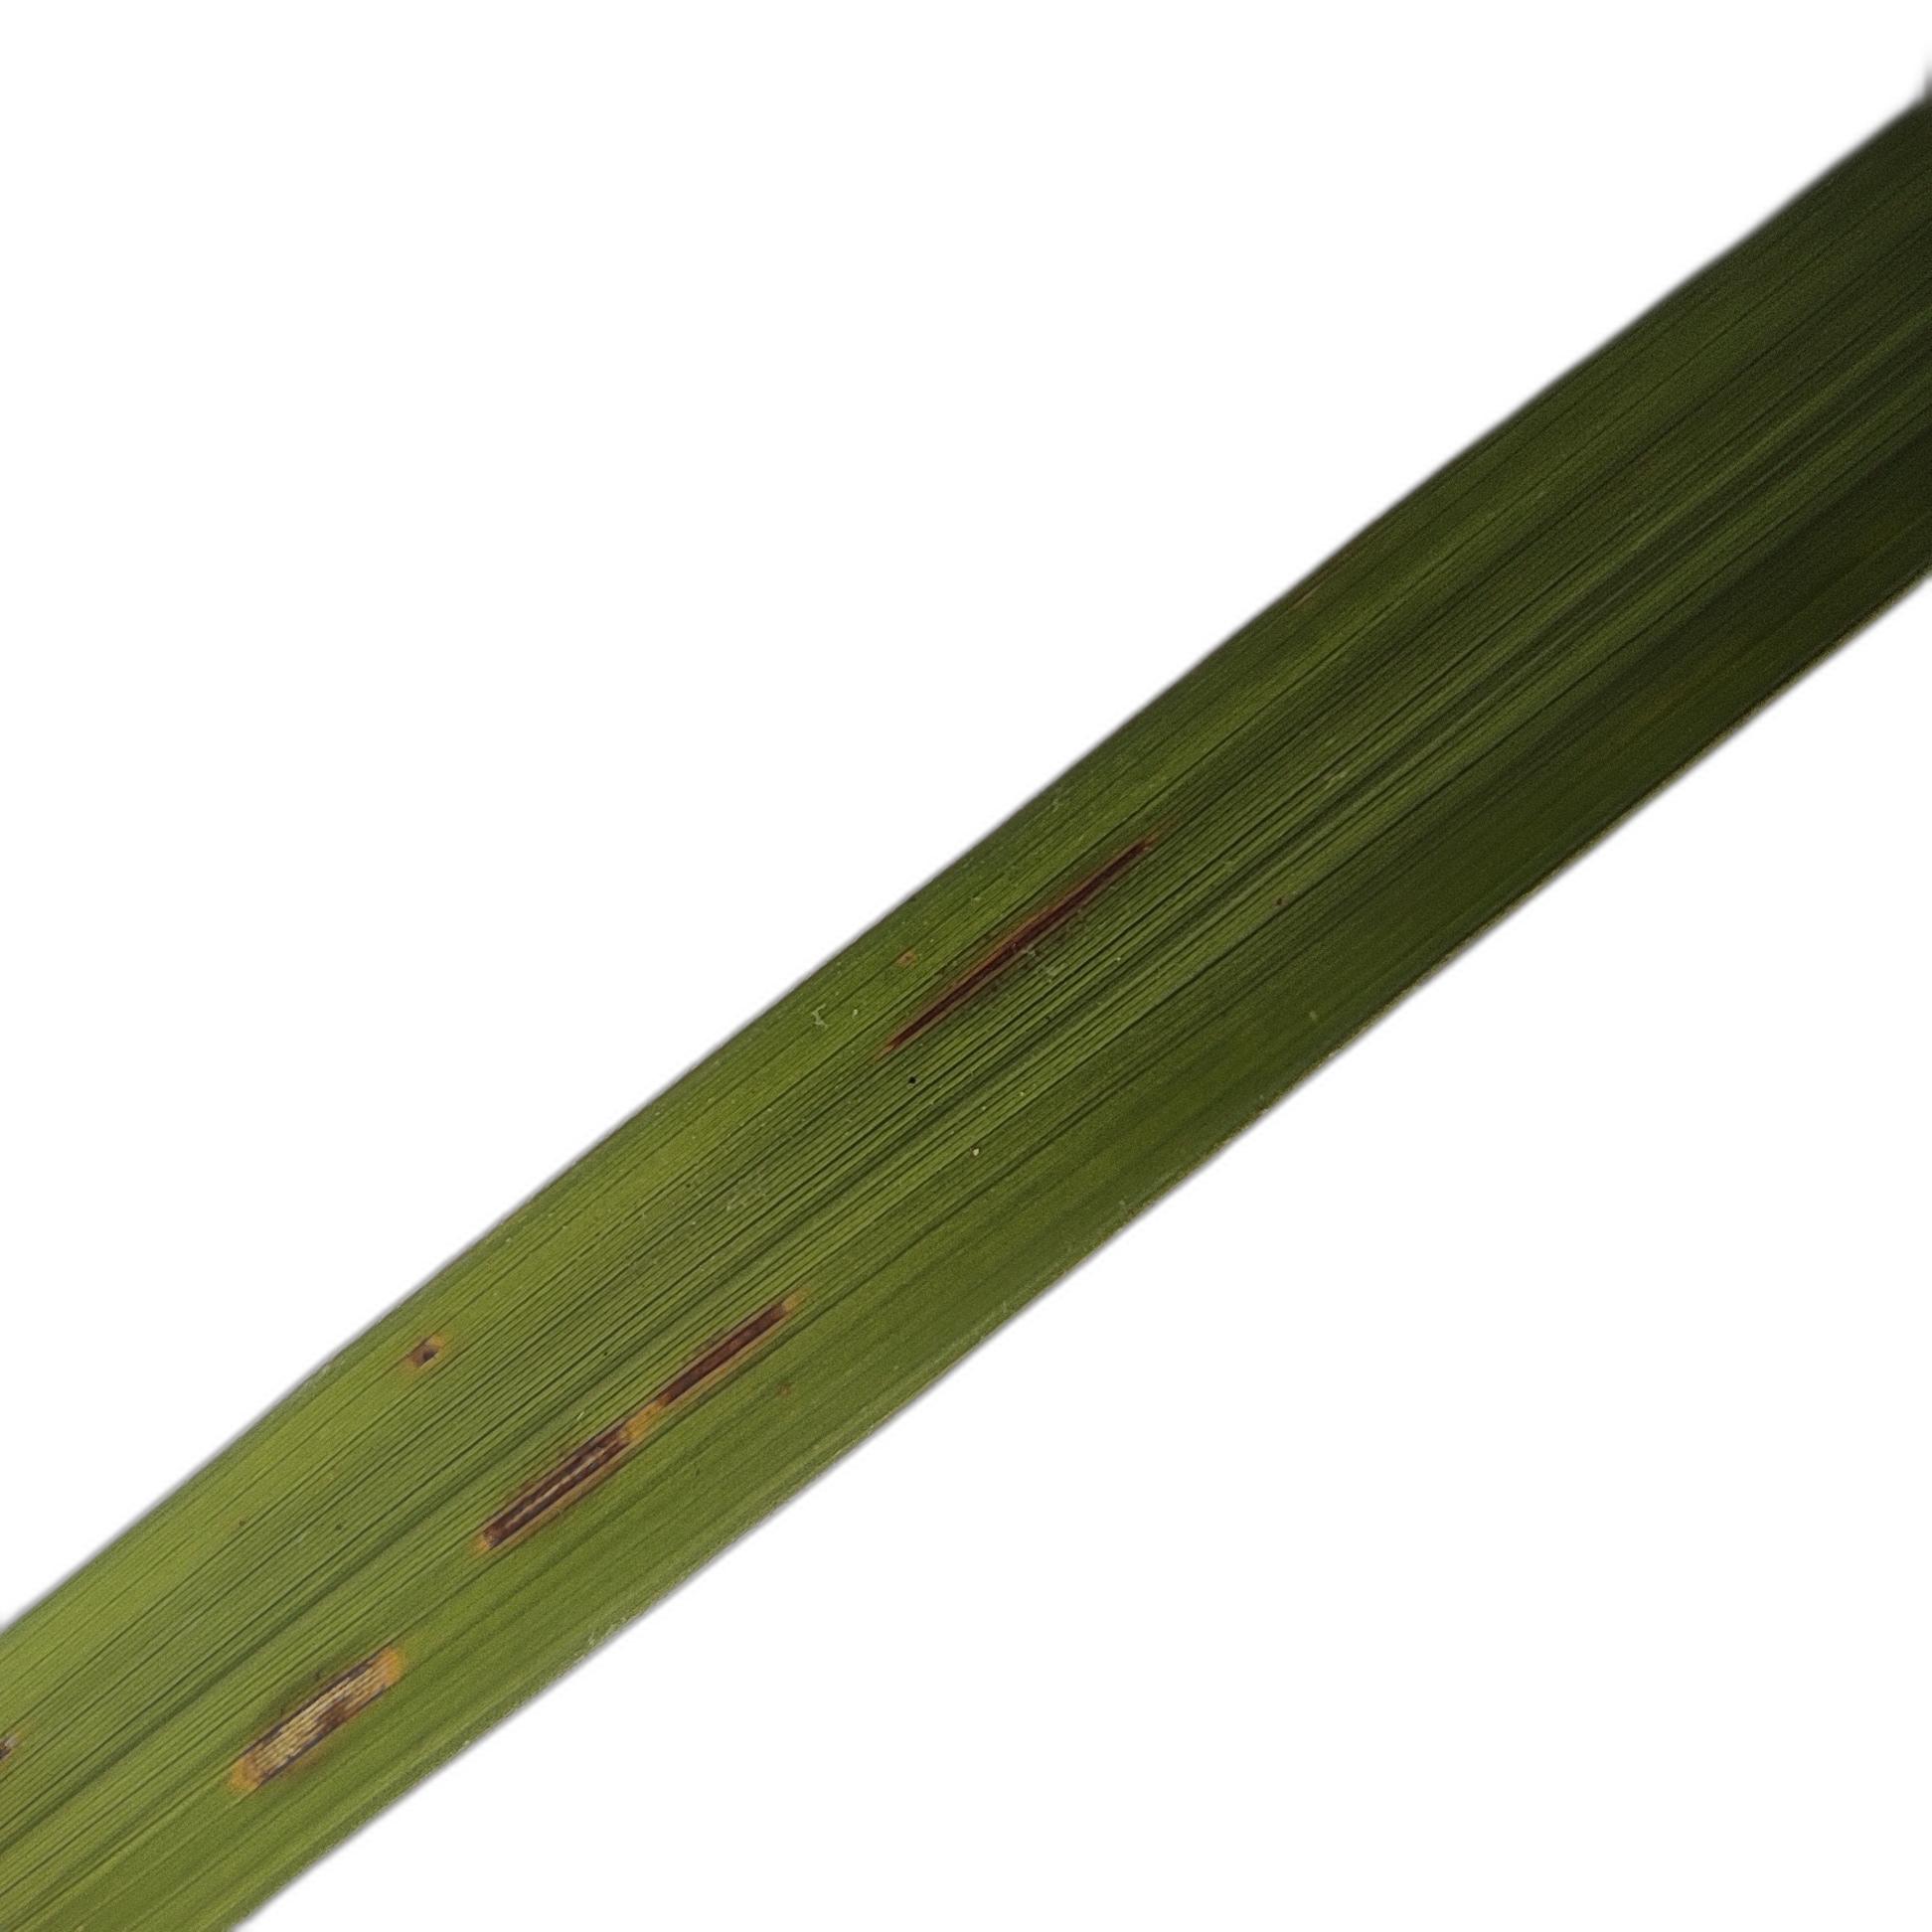
Label: Rice Blast